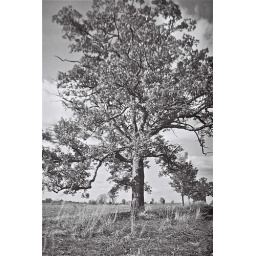
autumn tree in farmers field